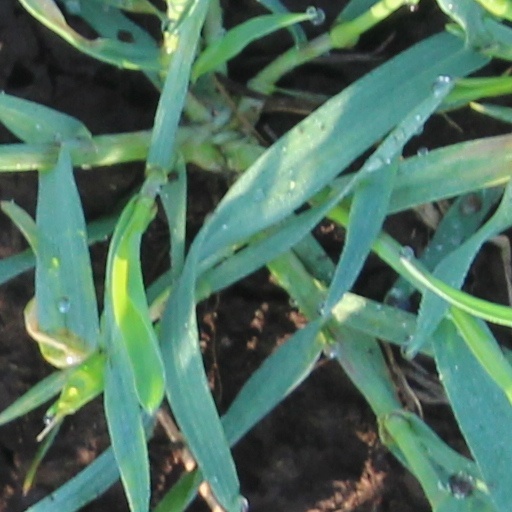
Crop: wheat